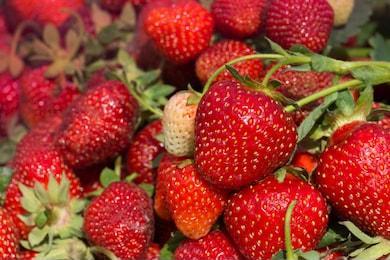
Label: Strawberry